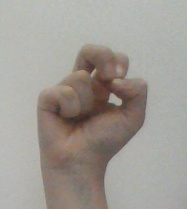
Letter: gaaf